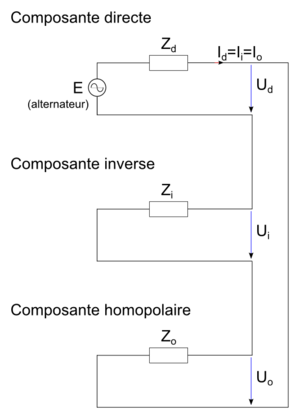
Calcul du courant de court-circuit en cas de défaut monophasé en utilisant la méthode des composantes symétriques.
Le courant de court-circuit, noté Icc, d'un dipôle est le courant qui le traverserait si ses bornes étaient reliées par un conducteur parfait de résistance nulle. Le courant de court-circuit d'un générateur de tension parfait est infini. En pratique cette valeur est finie, limitée par les impédances internes du générateur de tension, des divers tronçons de ligne et des composants placés sur le trajet de ce courant.